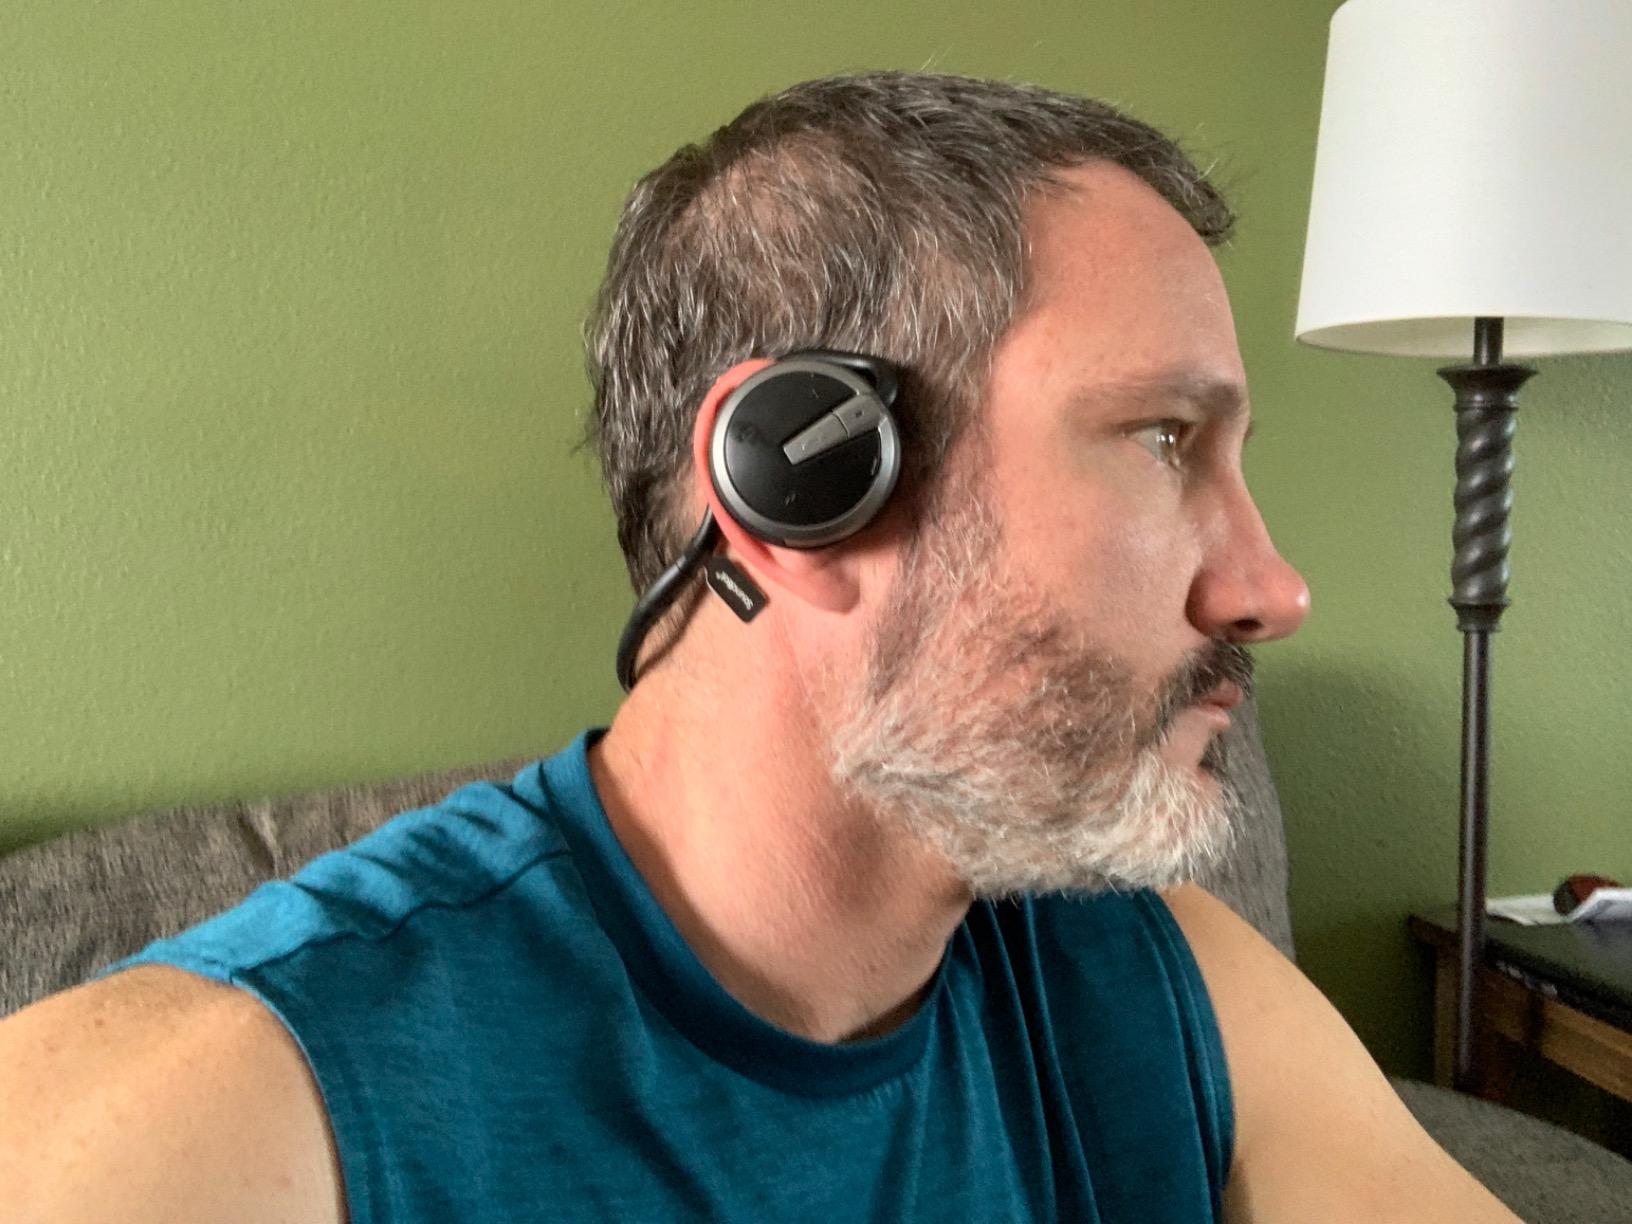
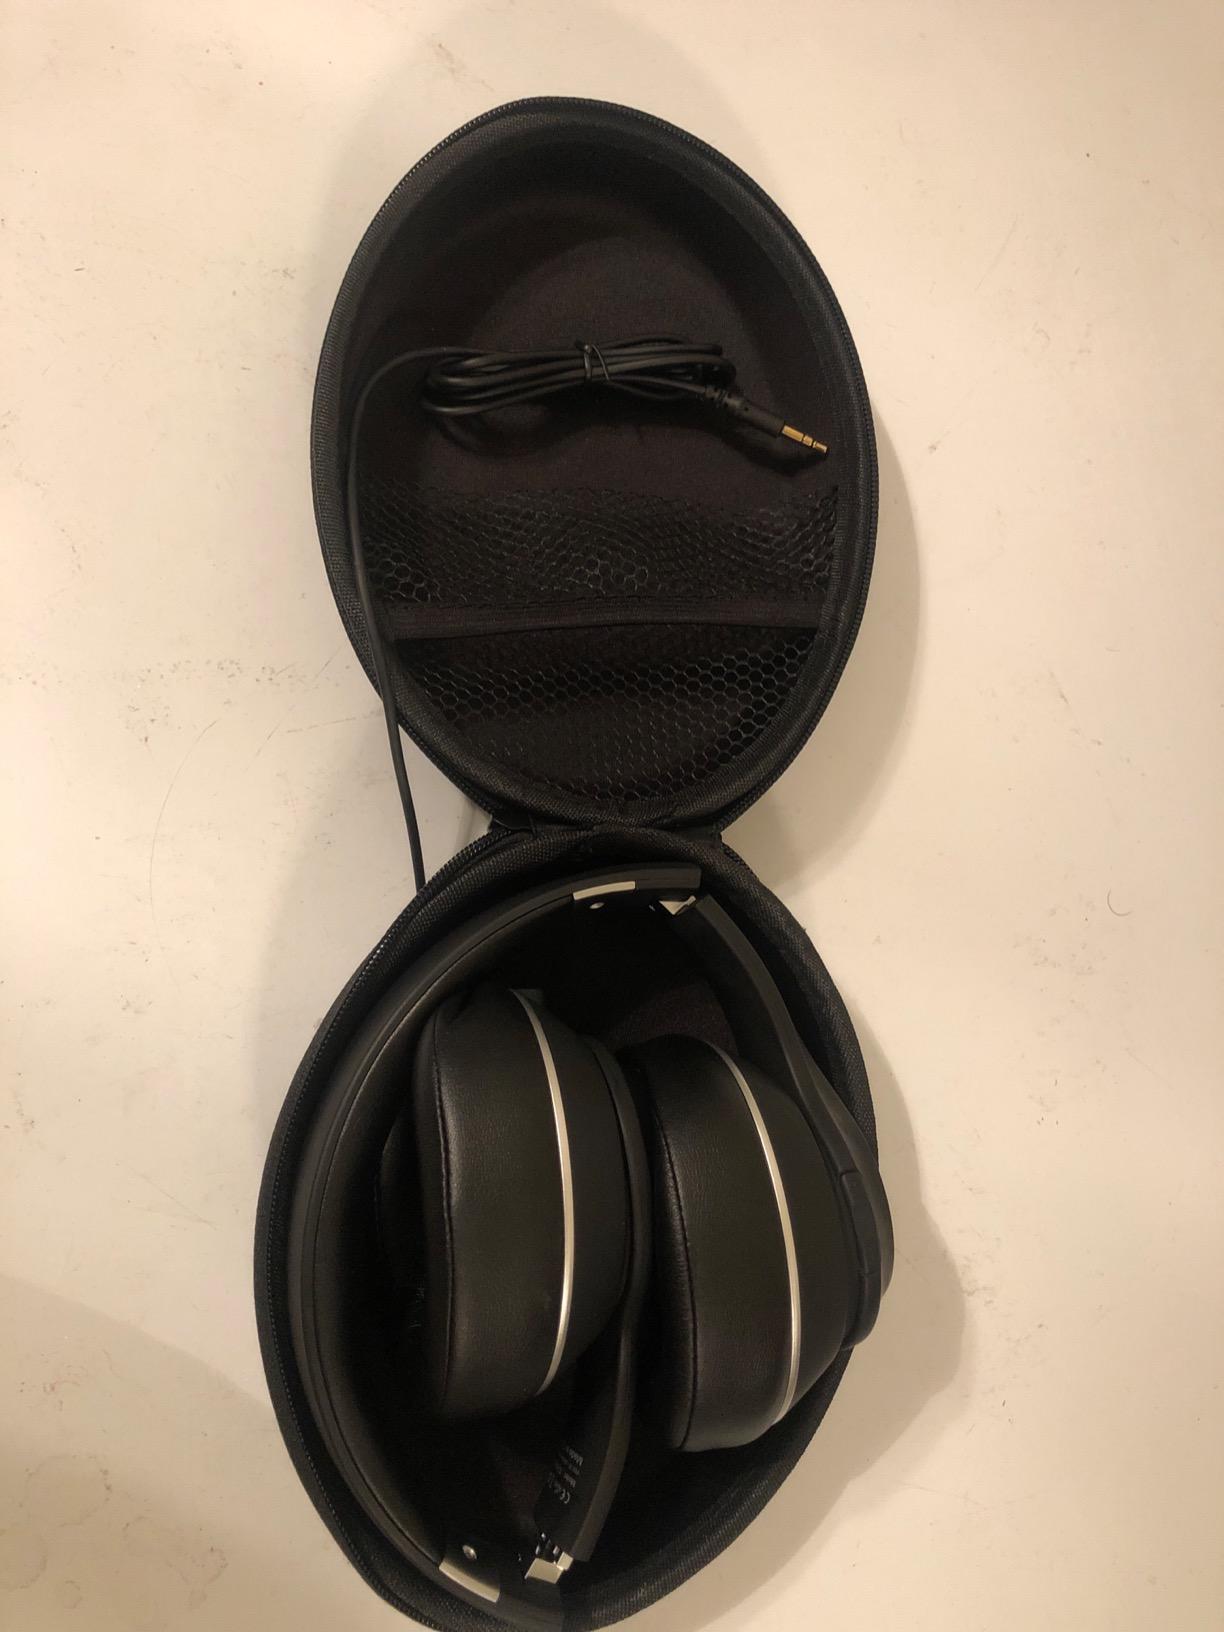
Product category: headphones
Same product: no